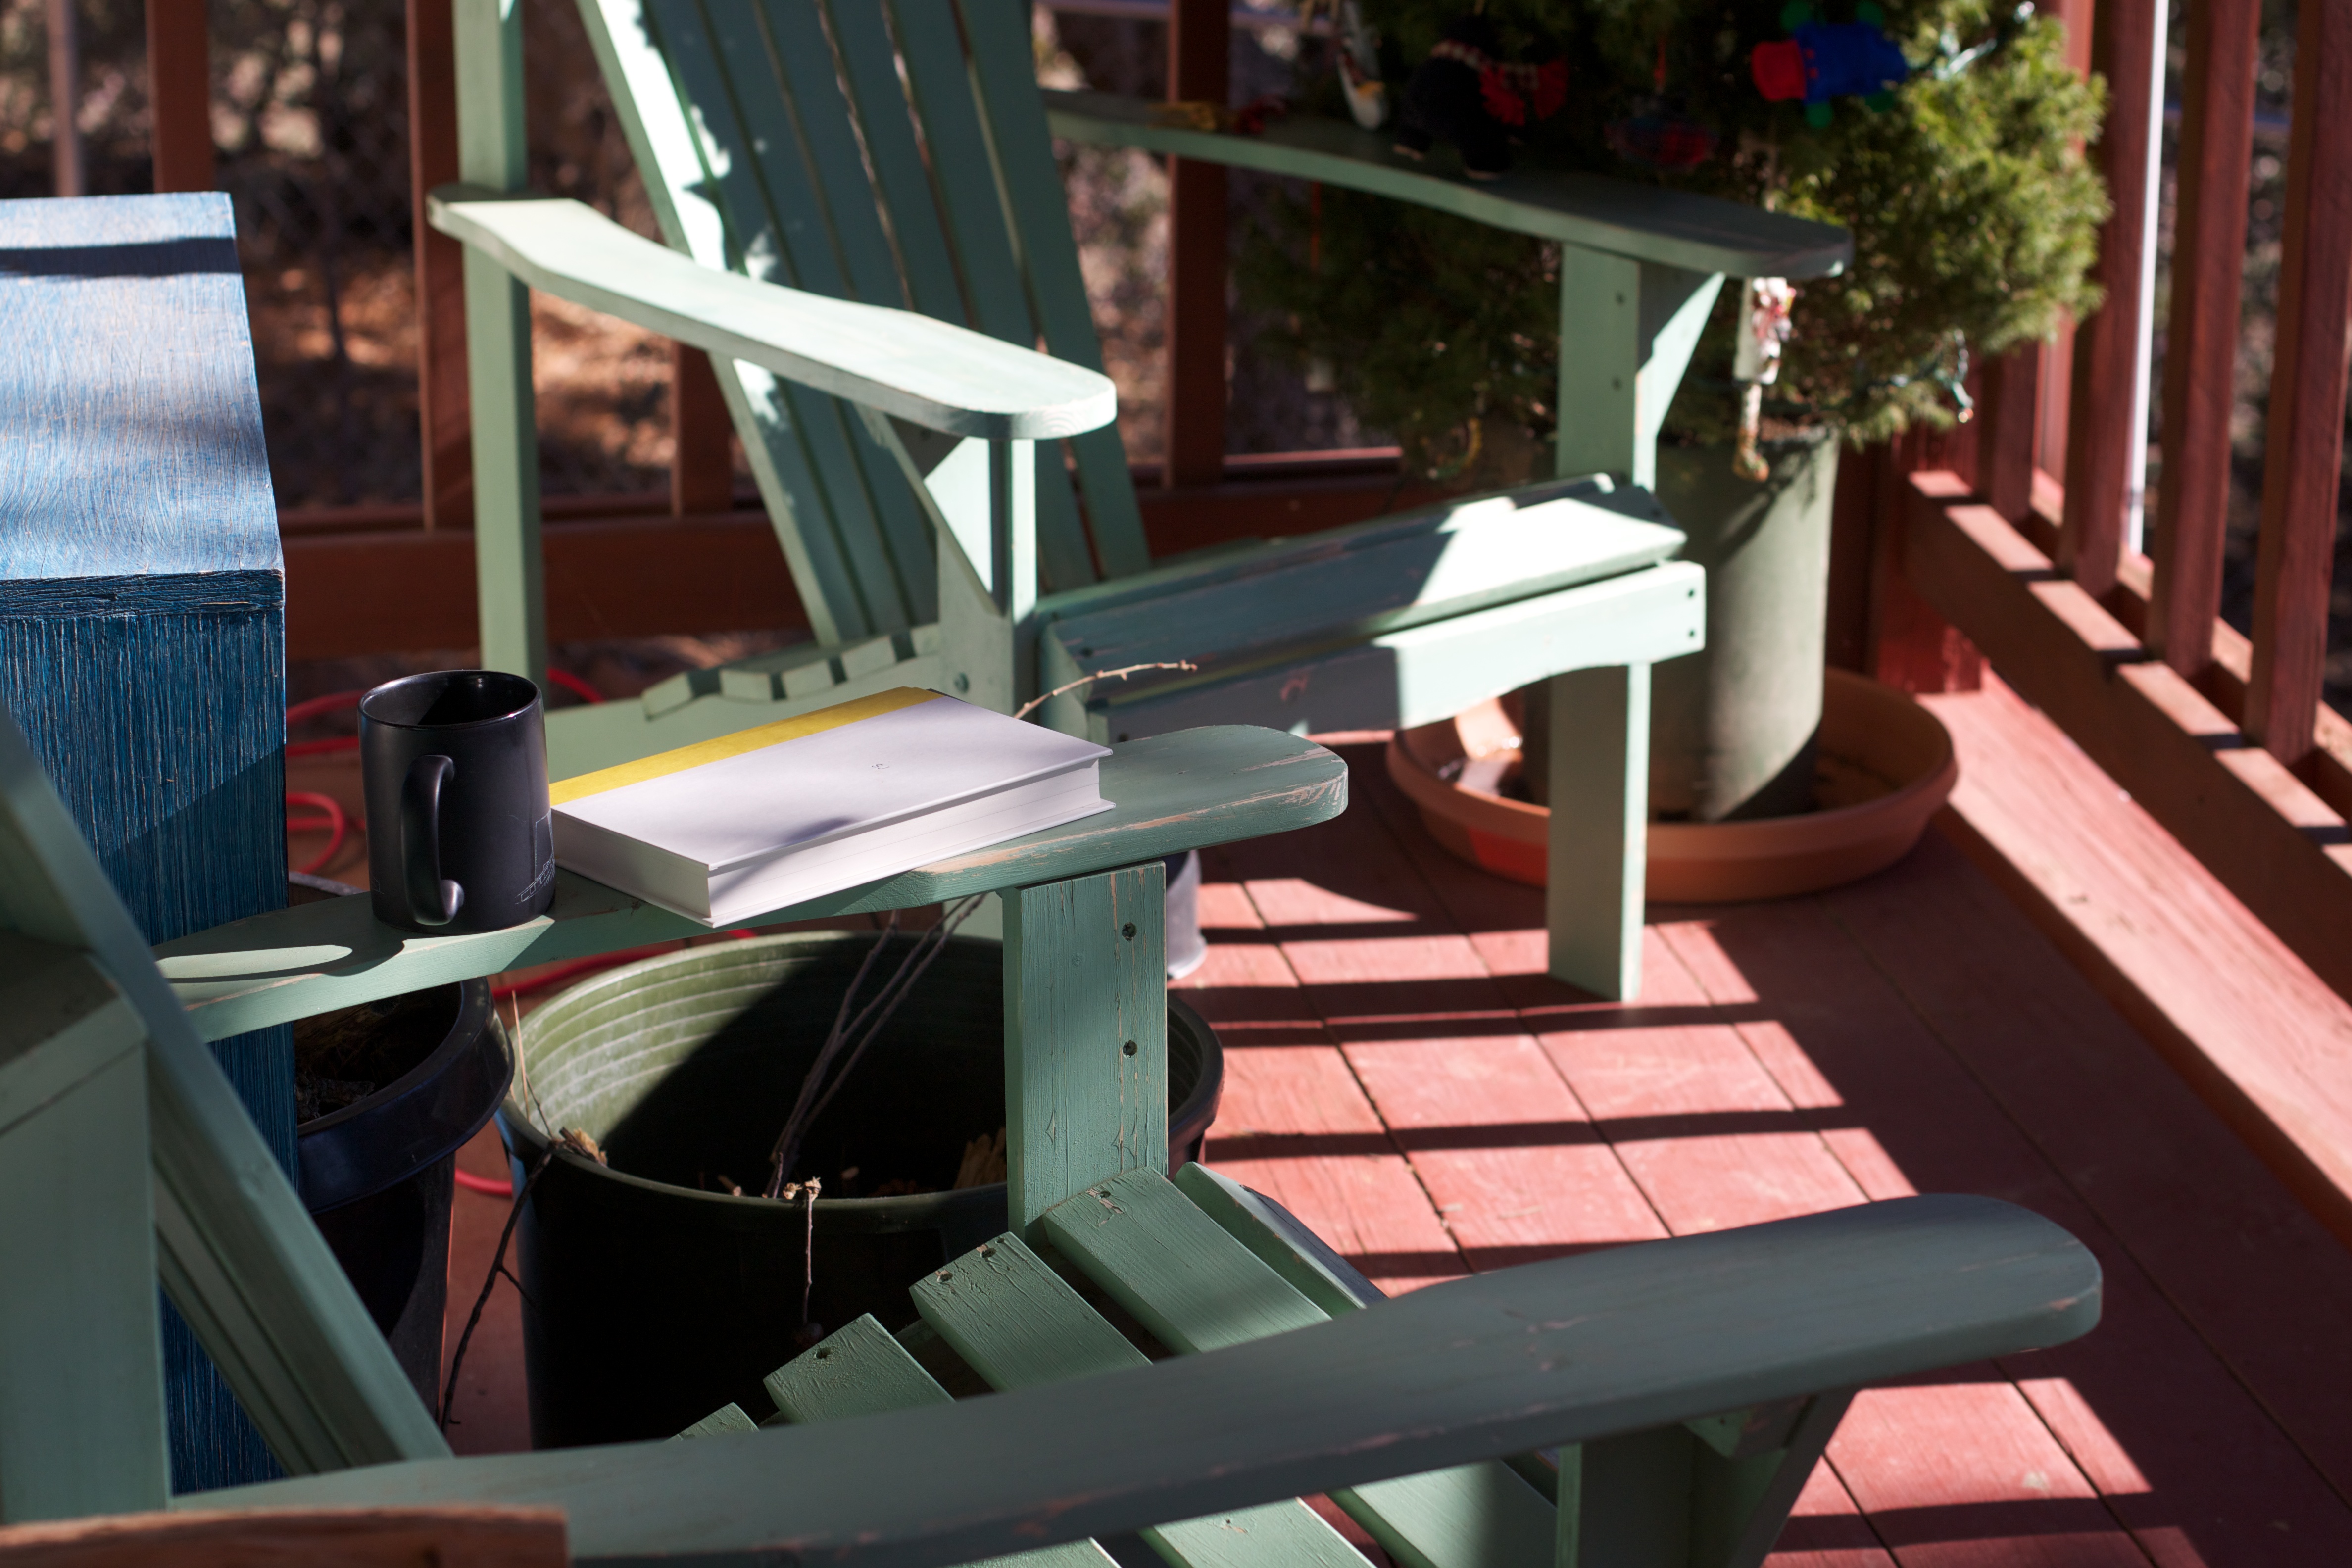
table, structure, chair, furniture, room, dailyshoot, screenshot